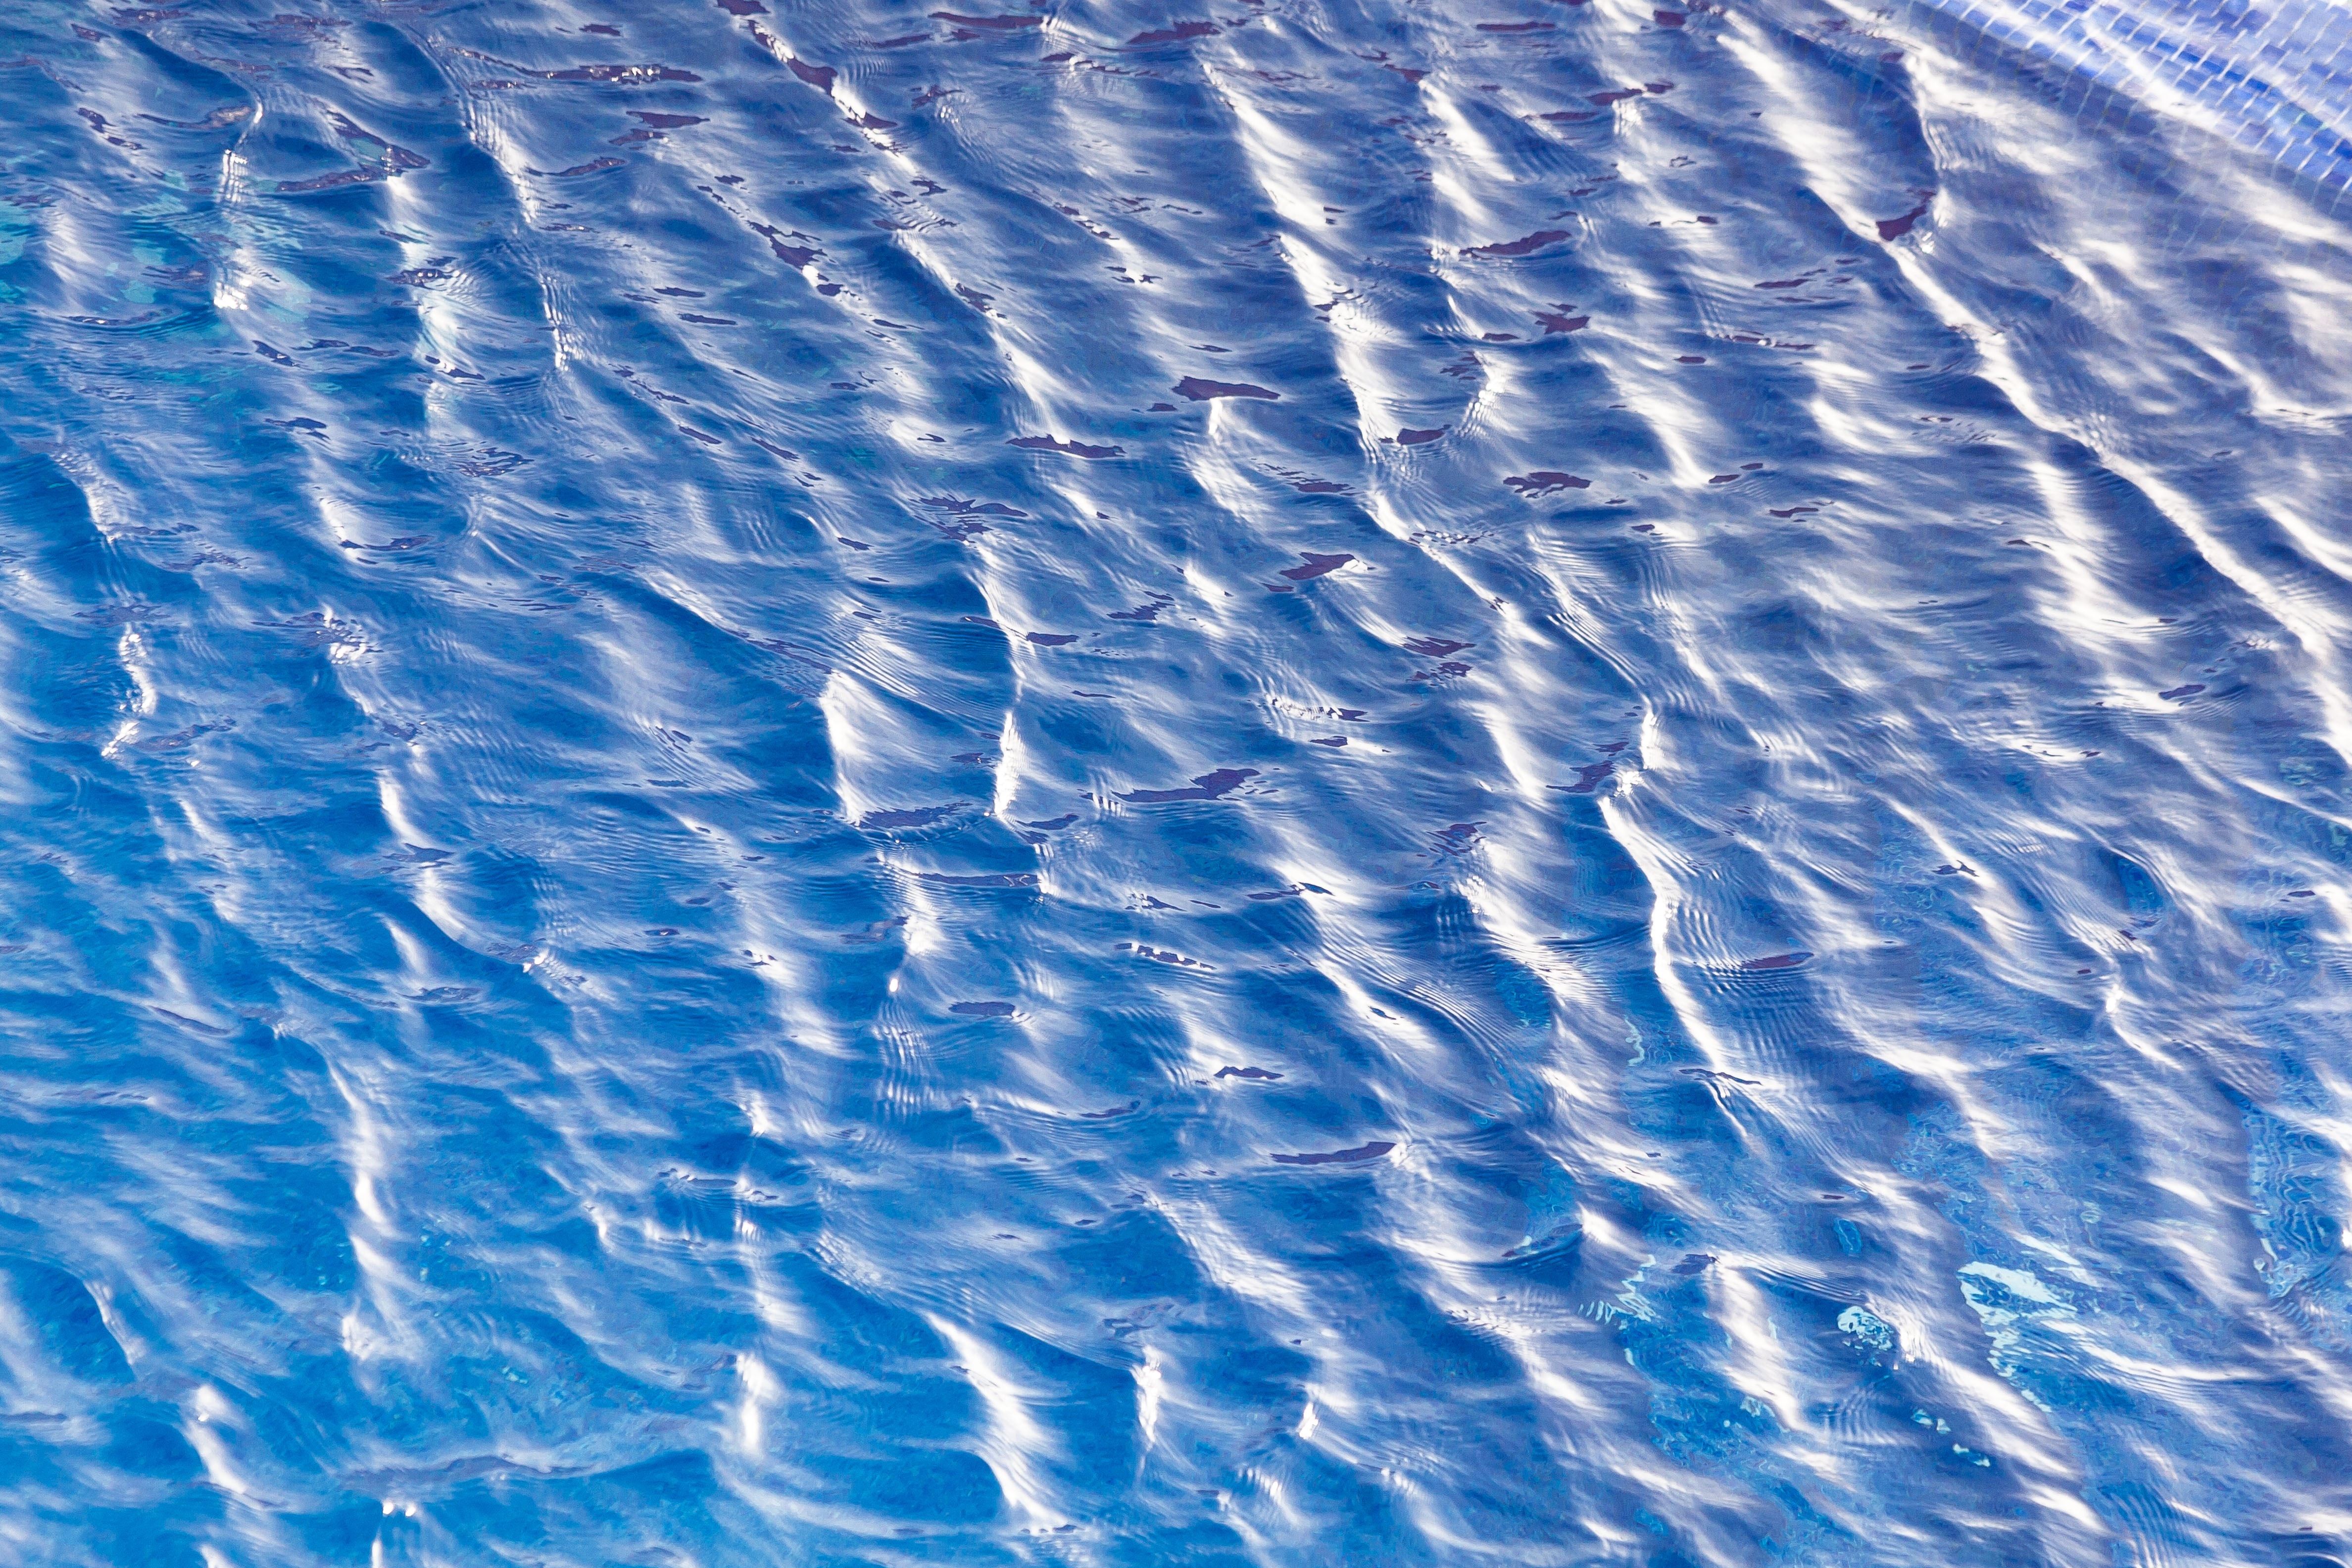
sea, water, ocean, wing, sky, sunlight, wave, wind, underwater, swimming pool, blue, close up, ruffled, turquoise, geological phenomenon, wind wave